Platform economy

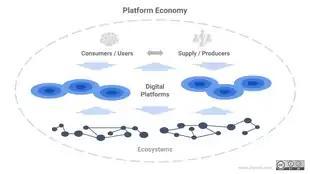
Platform economy visualization

The platform economy encompasses economic and social activities facilitated by digital platforms. These platforms — such as Amazon, Airbnb, Uber, Microsoft and Google — serve as intermediaries between various groups of users, enabling interactions, transactions, collaboration, and innovation. The platform economy has experienced rapid growth, disrupting traditional business models and contributing significantly to the global economy.